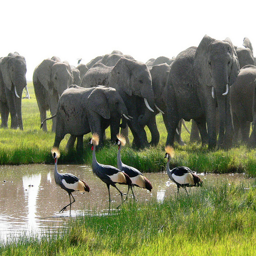
A group of elephants standing by the water with birds standing in the water
A heard of elephants by a watering hole watch some exotic birds wade in th water.
A bunch of elephants are near some water
The elephants are watching as the flamingos head into the water.
A group of elephants standing beside a pond.